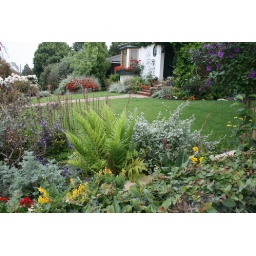
spotted walking to rae's for breakfast my last day in LAyorkshire and urbansanta monica, ca